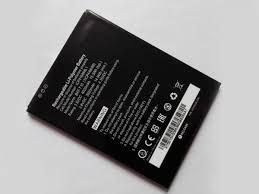
Waste category: battery